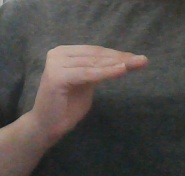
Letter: haa